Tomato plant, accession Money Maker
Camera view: tilt-top (135 deg); turntable rotation: 330 degrees
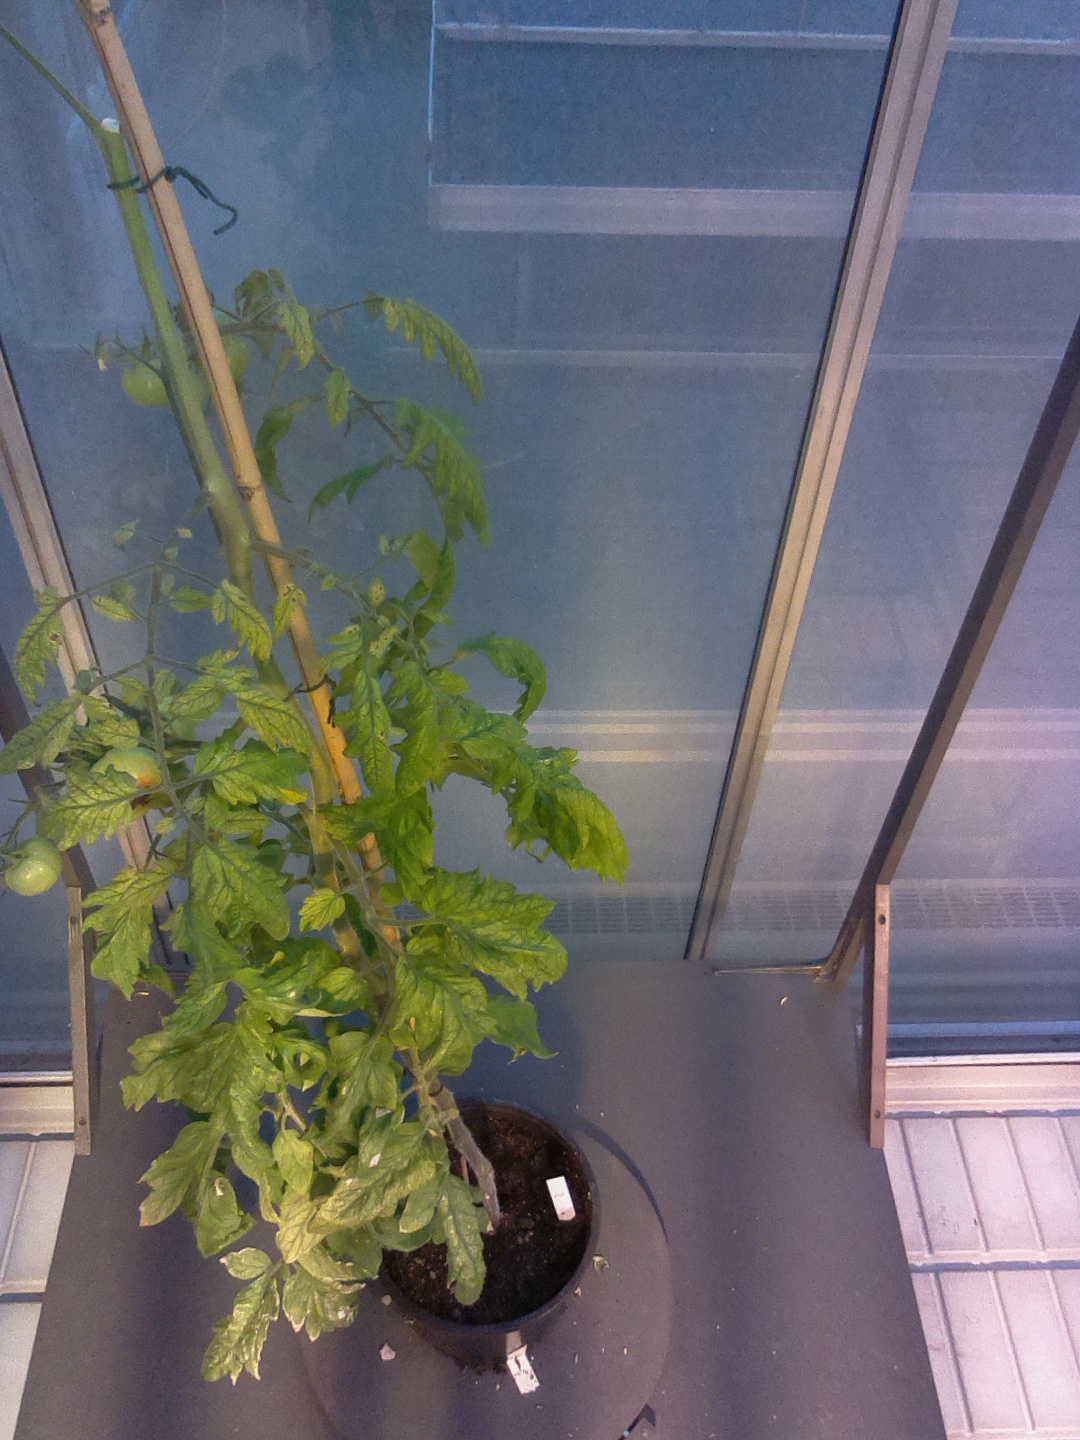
BBCH growth stage 79: 90% -100% of final fruit size